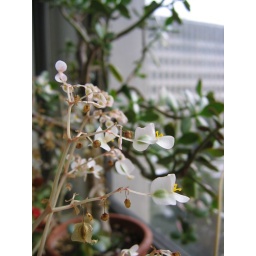
Begonia flowers and jade, with building 6 in the background out the window